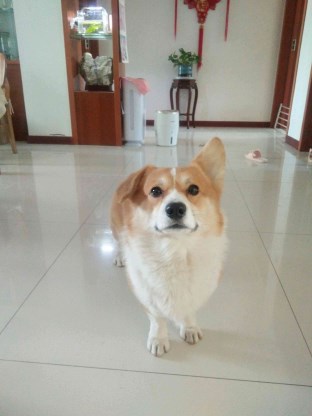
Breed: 2909-n000116-Cardigan